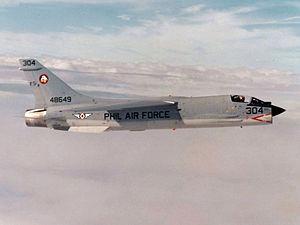
Le F-8 Crusader est un intercepteur supersonique construit par Vought aux États-Unis. Embarqué à bord de porte-avions, il se caractérise par une entrée d'air frontale et par une voilure à incidence variable. Malgré une charge supplémentaire due à son équipement naval, il affiche les mêmes performances que son homologue basé à terre, le North American F-100 Super Sabre.
La Philippine Air Force est la force aérienne des Philippines, son nom officiel en Filipino est Hukbong Panghimpapawid ng Pilipinas.